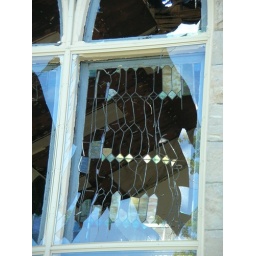
window of the Hampden church struck by lightning